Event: Nepal Earthquake
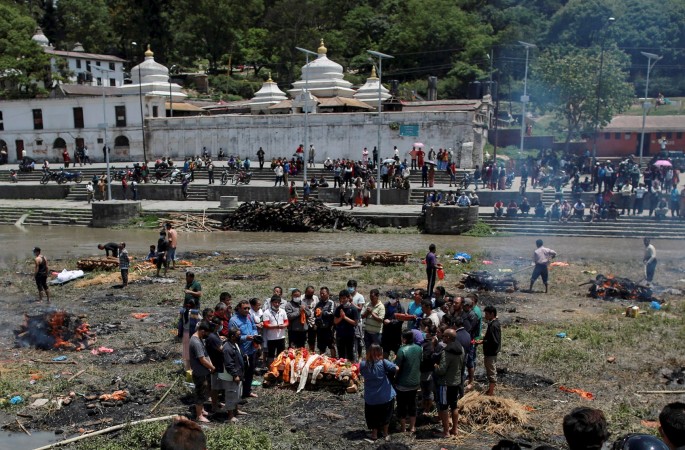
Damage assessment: no_damage